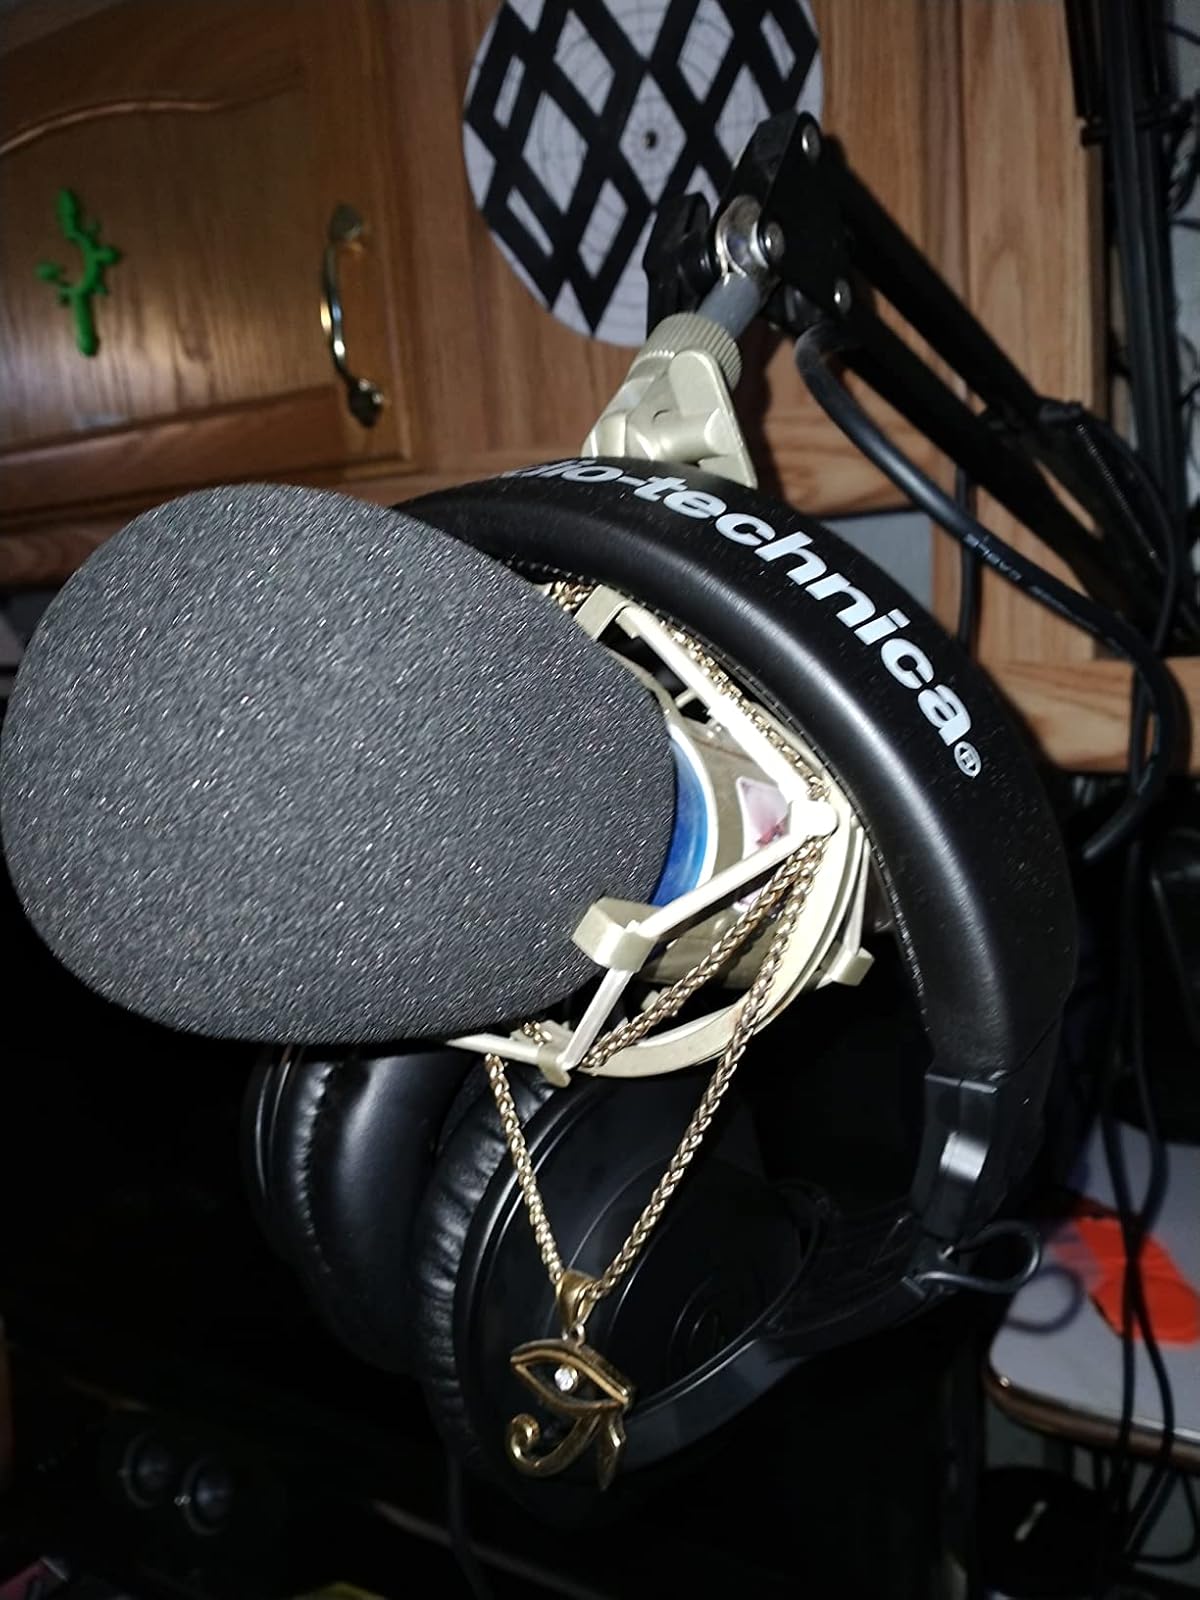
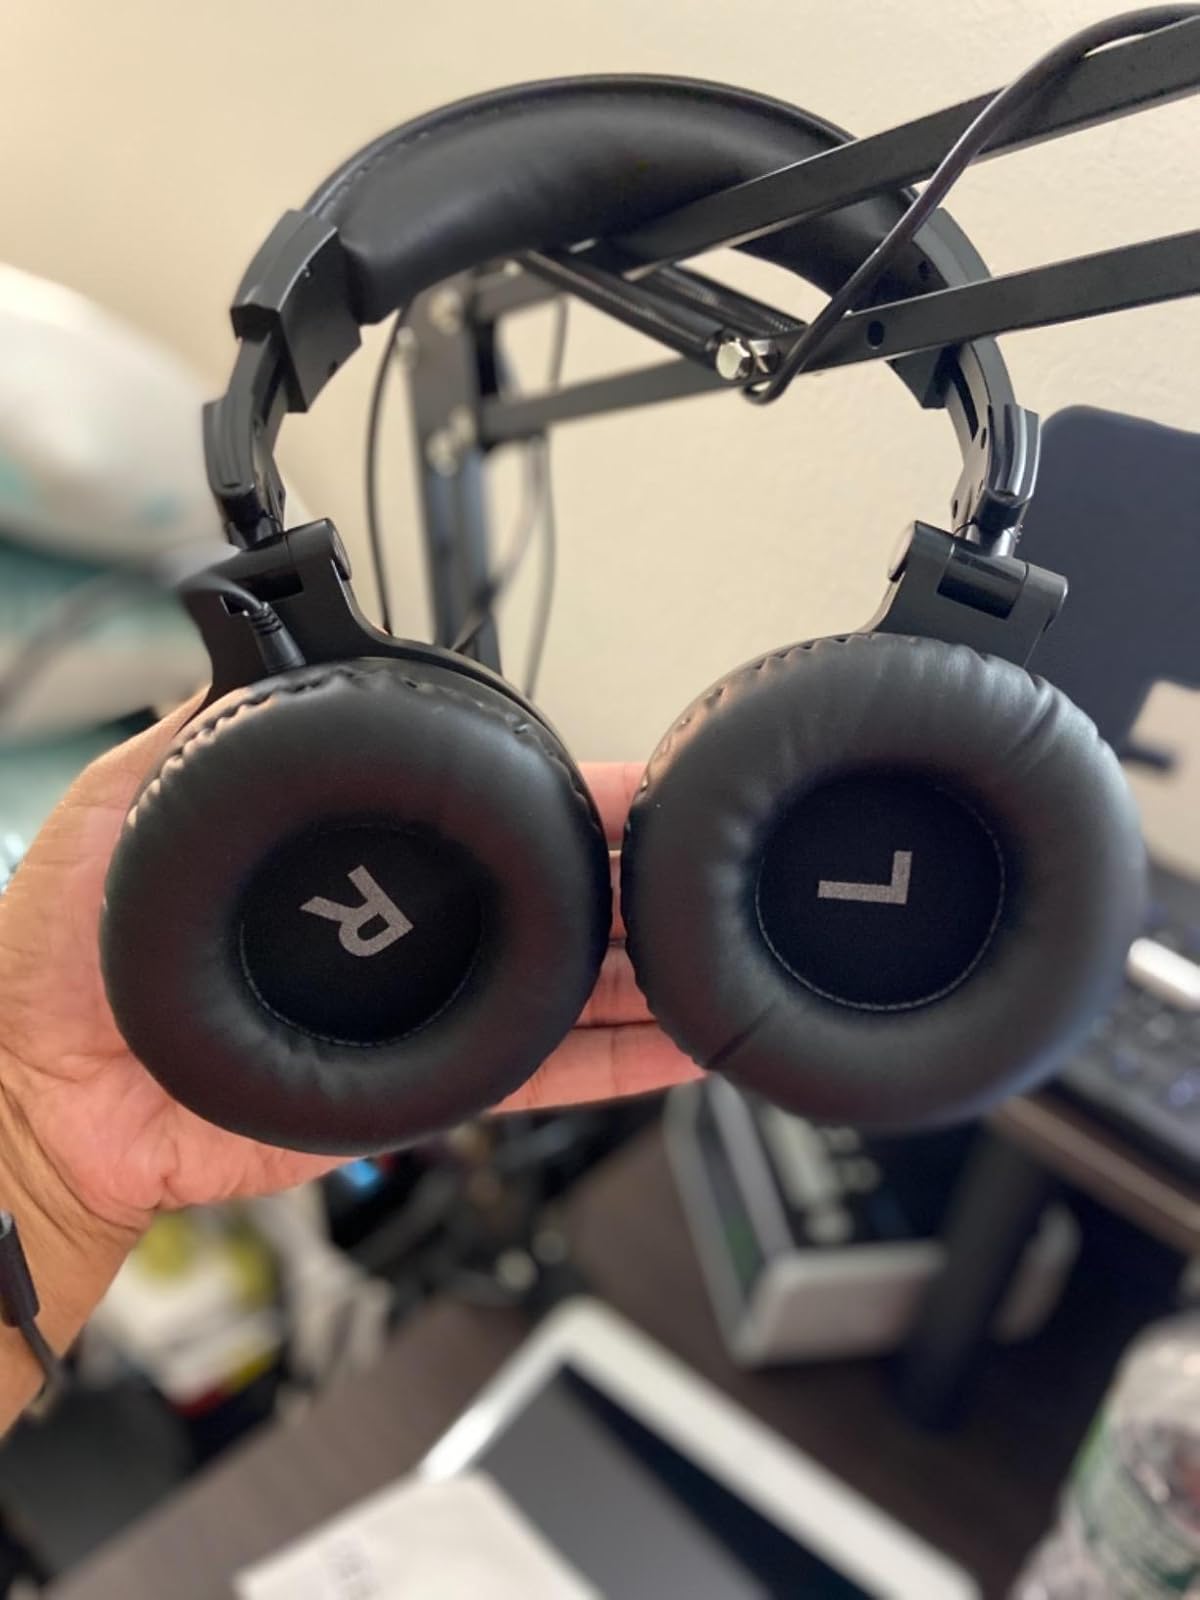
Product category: headphones
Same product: no